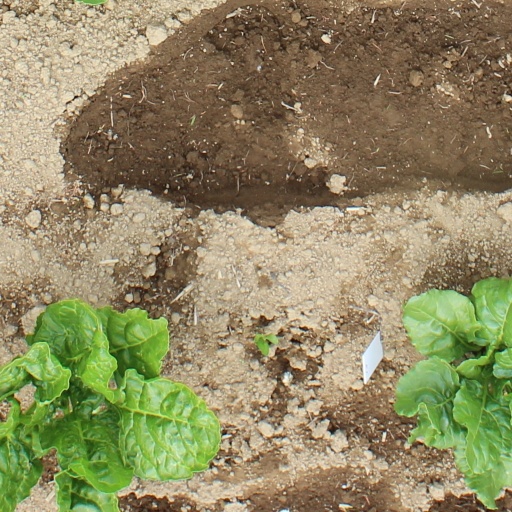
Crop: sugar beet